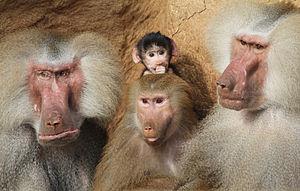
Le Babouin hamadryas ou Hamadryas est un babouin des régions arides qui se rencontre de part et d'autre de la mer Rouge et dans la corne de l'Afrique. Il a été probablement introduit dans la péninsule Arabique par les navigateurs yéménites.